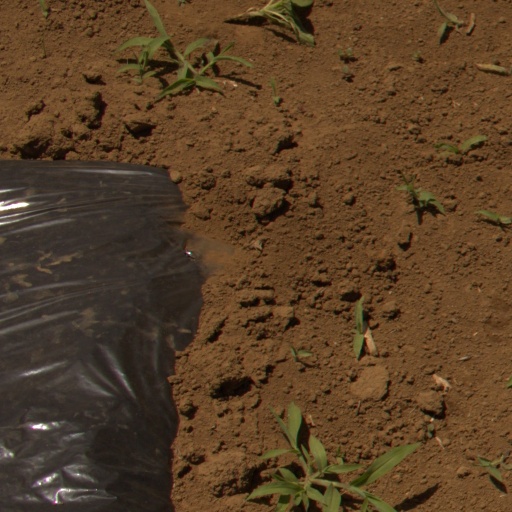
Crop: Jerusalem artichoke